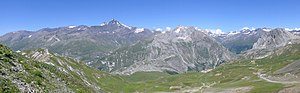
Tarentaise-dalen
Øvre Tarentaise ved Val d'Isère
Tarentaise-dalen er en dal langs Isère-floden i hjertet af de franske alper i Savoie-departementet i Frankrig.